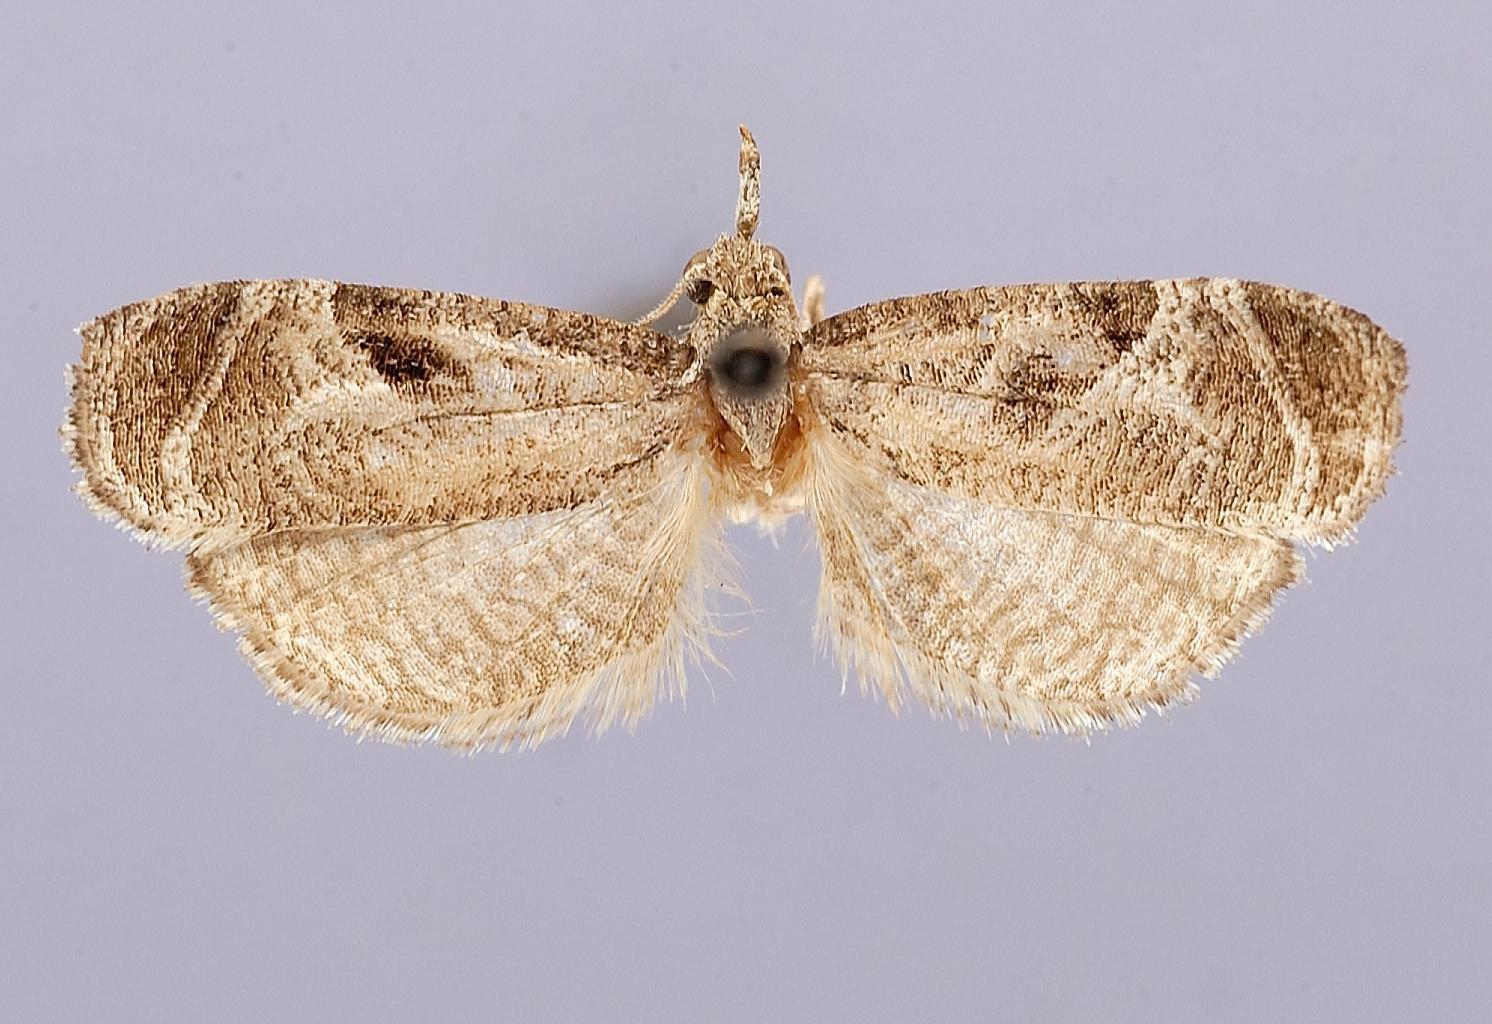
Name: Hysterosia melasma
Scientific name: Hysterosia melasma Clarke, 1968
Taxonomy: Animalia, Arthropoda, Insecta, Lepidoptera, Tortricidae
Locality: Chejel, Guatemala
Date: June